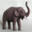
Label: elephant